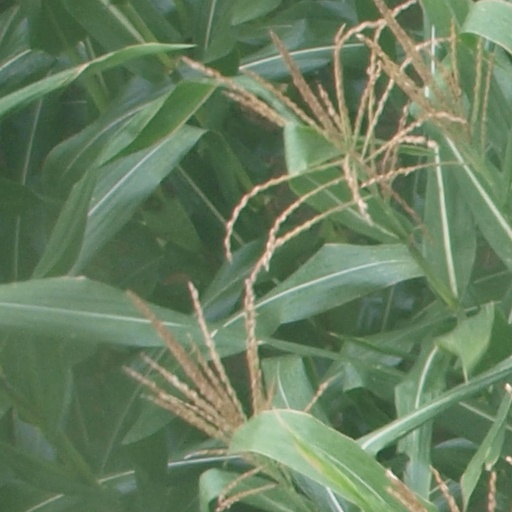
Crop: maize; corn